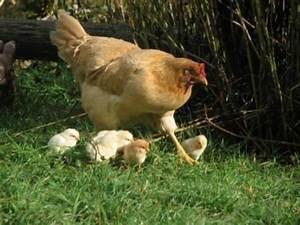
chicken